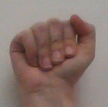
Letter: saad